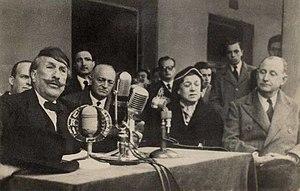
Alfredo Lorenzo Palacios (1878 - 1965), avocat, homme politique et prof. d'université argentin.
Alfredo Lorenzo Ramón Palacios, mieux connu sous le nom d'Alfredo Palacios était un avocat, homme politique, essayiste et professeur d'université argentin. Il fut l'une des grandes figures historiques du Parti socialiste d'Argentine et compte sans doute parmi les hommes politiques les plus influents de l'Argentine du XXᵉ siècle, aux côtés notamment de Perón et d'Yrigoyen, desquels il fut l'adversaire.